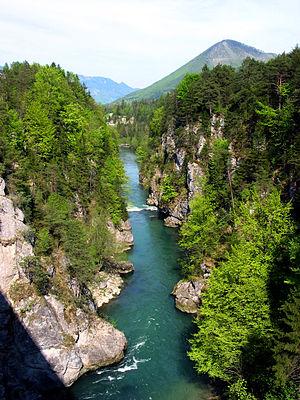
La Steyr est une rivière de la Haute-Autriche, affluent de l'Enns et sous-affluent du Danube.